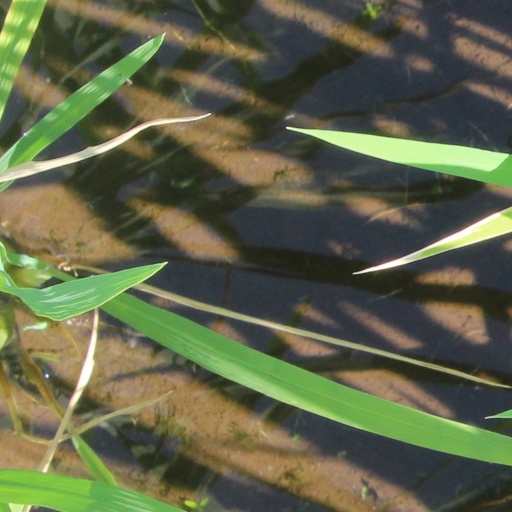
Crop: rice